2021 Northern Ireland Open

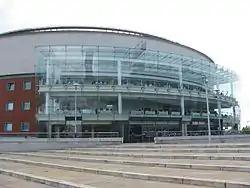
The event took place at the Waterfront Hall in Belfast.

The Northern Ireland Open was first played in 2016, and was won by Mark King. The 2021 event was the first of four Home Nations Series events, and the third world ranking tournament of the 2019–20 snooker season. The event took place from 9 to 17 October 2021 at the Waterfront Hall in Belfast, Northern Ireland. The event followed the British Open, and preceded the English Open.